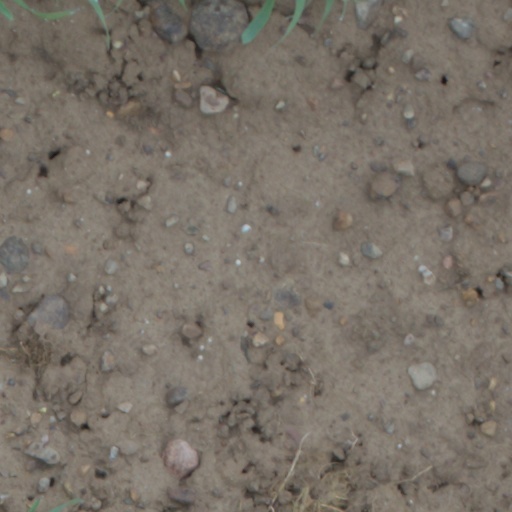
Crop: wheat